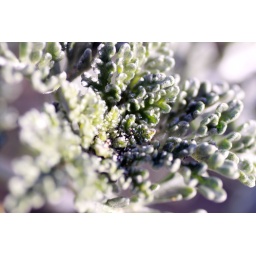
beach weed with sand in it